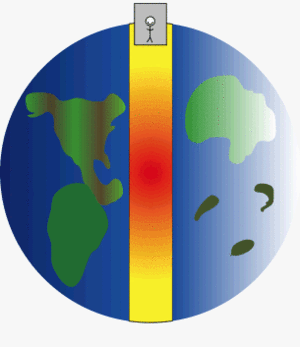
Boris Vian est connu pour avoir proposé une idée digne d'Alphonse Allais : construire un plan incliné de Paris à Lyon afin de pouvoir s'y rendre sans moteur. Un échange de courriers de lecteurs de Scientific American dans les années 1960 fera même revivre l'idée quelque temps en l'assortissant de très haute technologie.